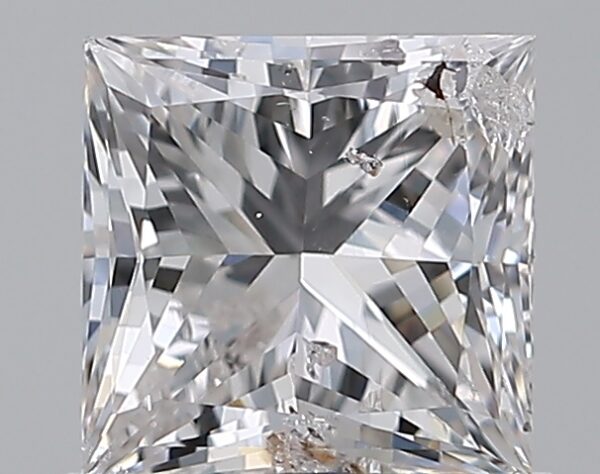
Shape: princess
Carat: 1
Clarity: SI2
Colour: F
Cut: VG
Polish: VG
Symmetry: VG
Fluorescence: N
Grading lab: HRD
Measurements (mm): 5.43 x 5.34 x 3.93